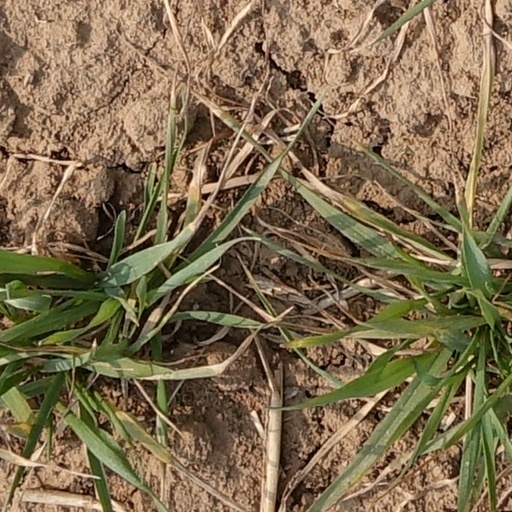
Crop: wheat